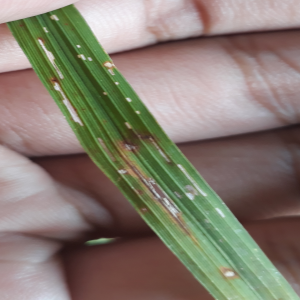
Disease: Blast